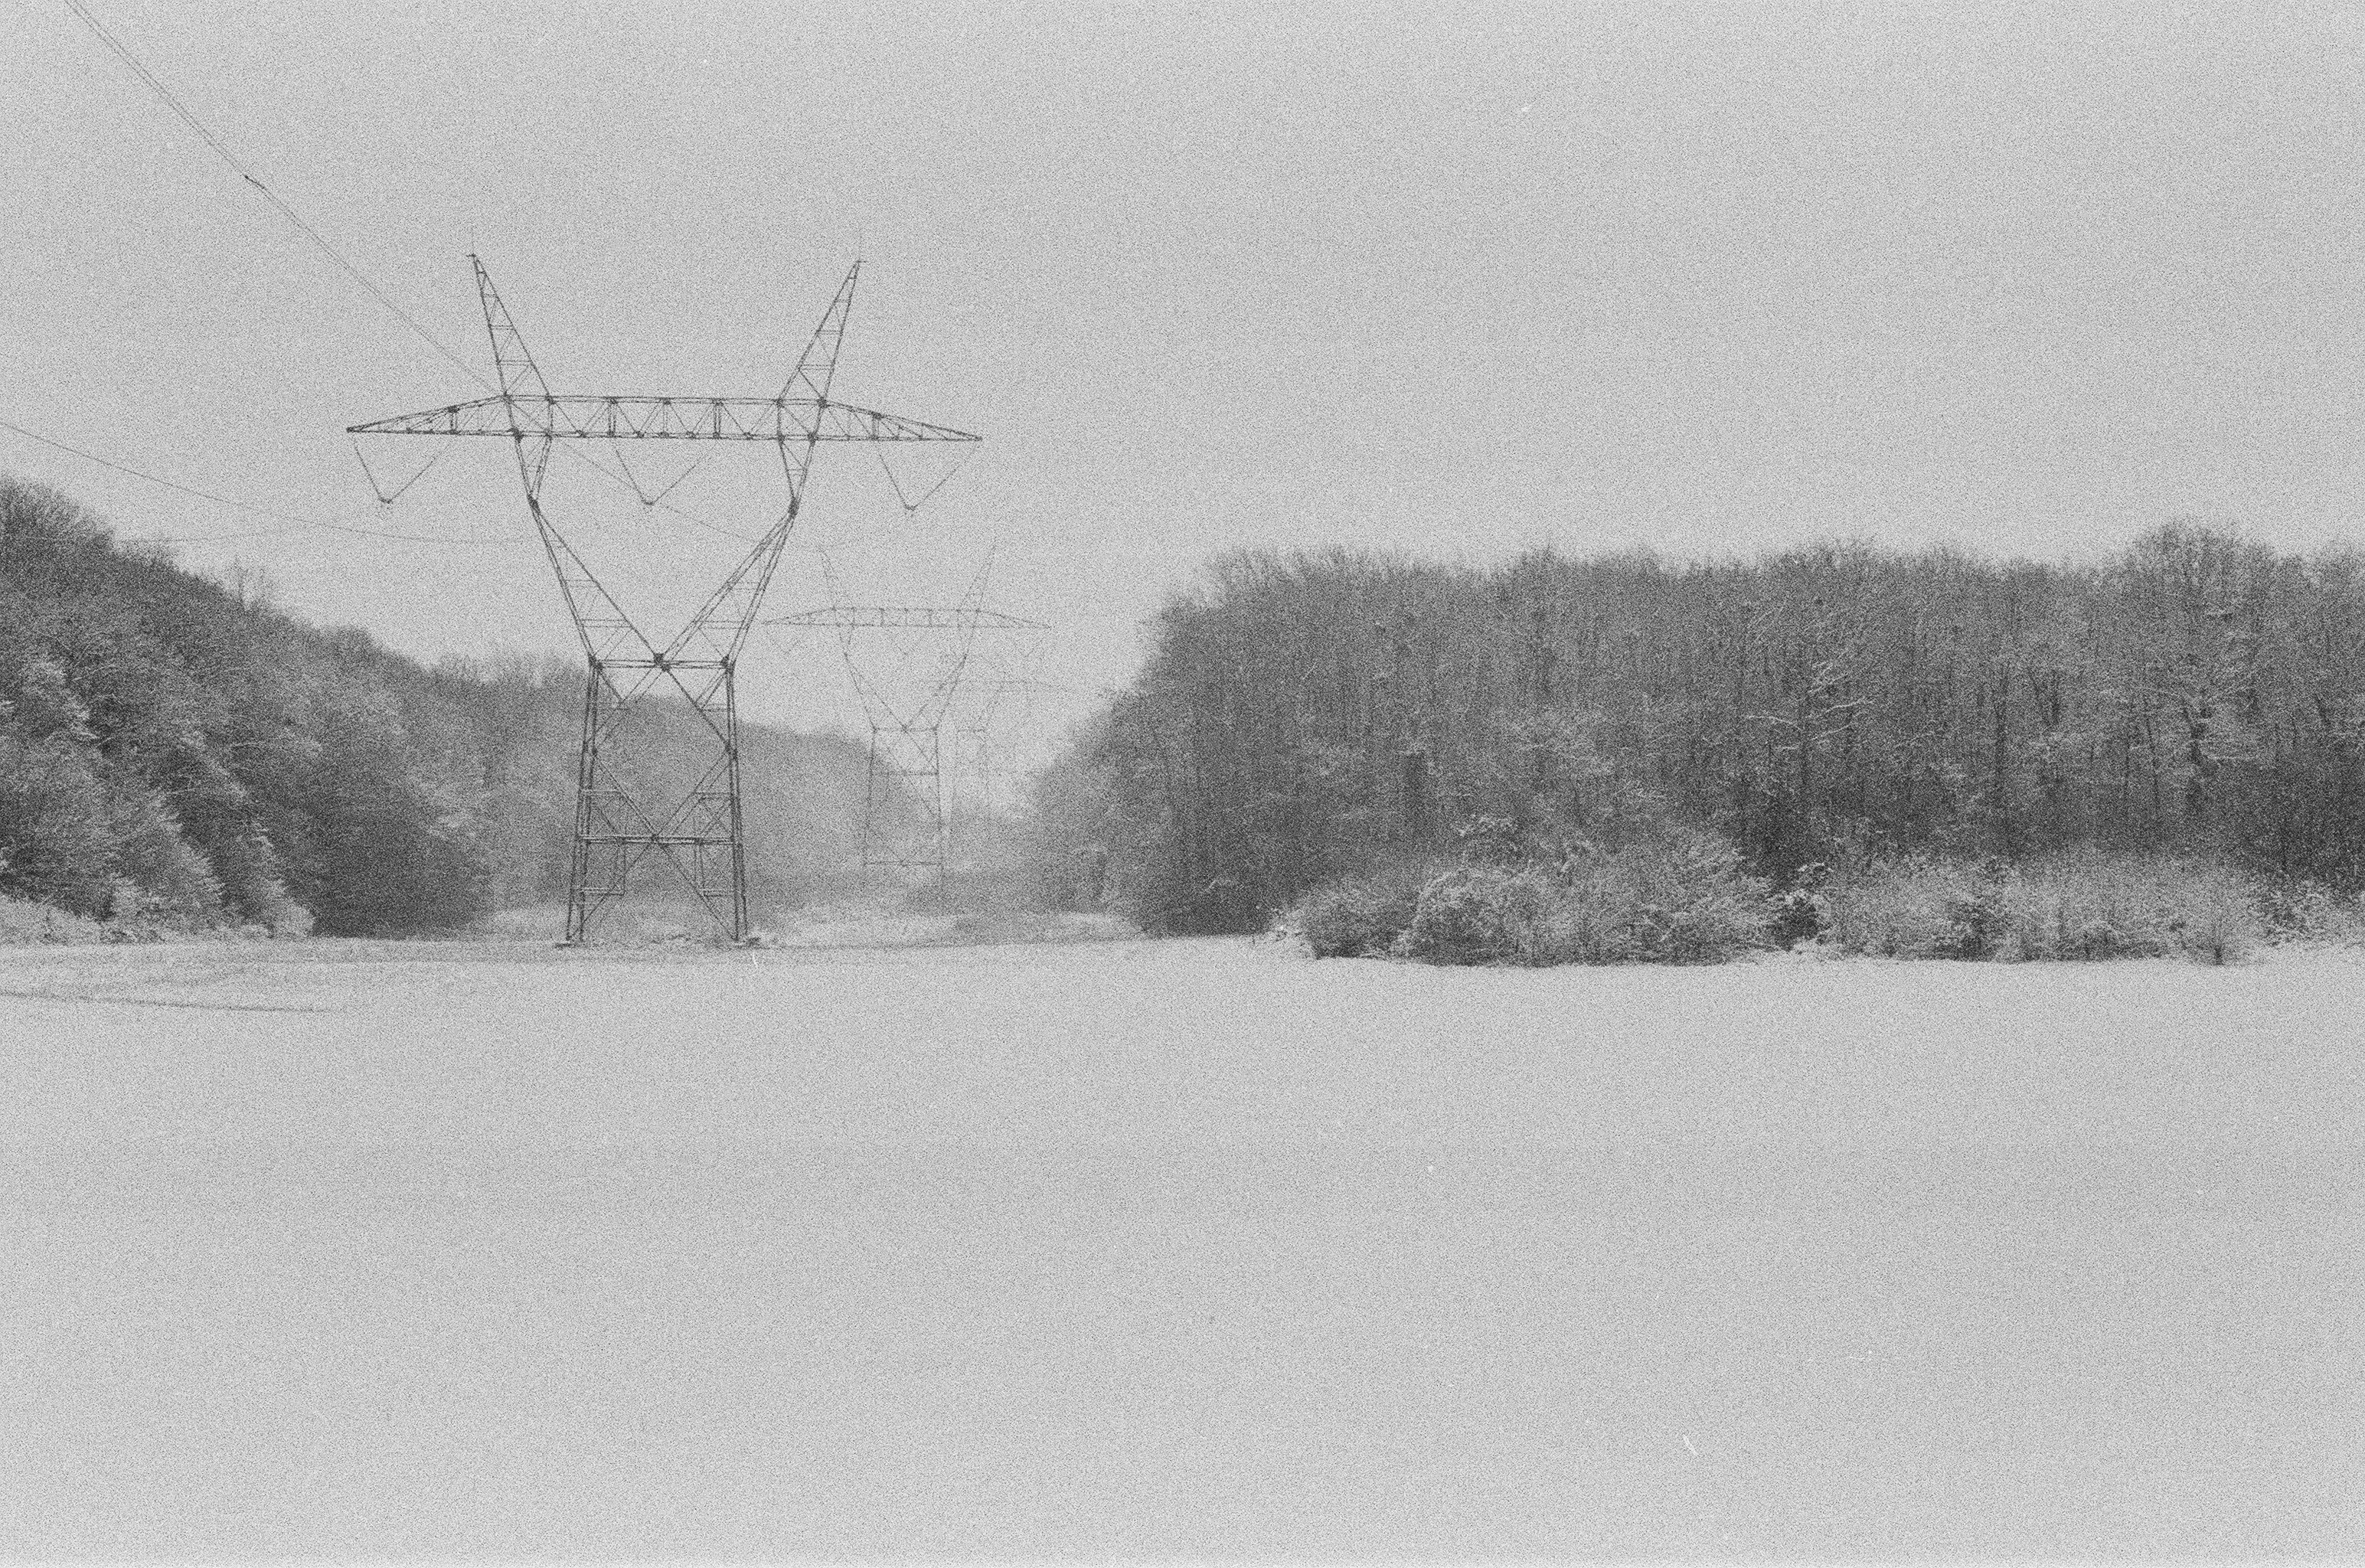
snow, winter, black and white, mist, wind, frost, weather, monochrome, season, drawing, blizzard, freezing, monochrome photography, atmospheric phenomenon, winter storm